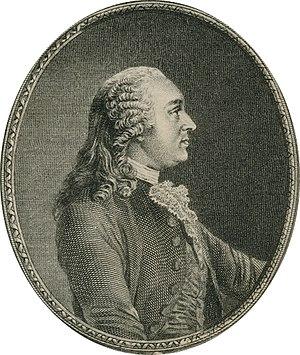
Limoges est une commune en Nouvelle-Aquitaine située au Grand Sud-Ouest de la France, préfecture du département de la Haute-Vienne et chef-lieu de la région historique Limousin.
Anne Robert Jacques Turgot, baron de l'Aulne, souvent appelé Turgot, né le 10 mai 1727 à Paris, où il est mort le 18 mars 1781, est un homme politique et économiste français. Partisan des théories libérales de Quesnay et de Gournay, il est nommé secrétaire d’État à la Marine, puis contrôleur général des finances du roi Louis XVI. Néanmoins, ses mesures pour tenter de réduire dans le long terme la dette nationale et d'améliorer la vie du peuple n'ont pas porté leur fruit, et furent révoquées par son successeur, le baron Jean Clugny de Nuits.
L'histoire de la marine française de 1715 à 1789 confirme que la Marine française est désormais une force permanente après le difficile enracinement du XVIIᵉ siècle. Réduite à peu de chose en 1715, la Marine royale se reconstruit lentement dans les années 1720-1740 et se montre même très innovante pour tenter de compenser la supériorité de la Royal Navy issue des dernières guerres louis-quatorziennes. Louis XV, qui reprend la politique de paix avec l’Angleterre héritée de la période de la Régence, n’accorde pas à sa flotte la totalité des crédits que lui demandent régulièrement ses ministres ce qui fait plafonner le nombre de vaisseaux, maintient un déficit en frégates et limite souvent à peu de chose l’entraînement à la mer.
Brucourt est un petit village de Normandie situé dans le pays d'Auge à mi-distance entre Dives-sur-Mer et Dozulé et à vingt kilomètres de Caen. Administrativement, c'est une commune du canton de Dozulé, dans le département du Calvados, en région de Normandie.
L’histoire du département de la Haute-Vienne commence le 4 mars 1790, lorsqu’il est créé en application de la loi du 22 décembre 1789.
La libéralisation du commerce des grains sous l'Ancien Régime fut décrétée par un édit de Turgot en 1774 sous l'influence des physiocrates. Elle fut de courte durée, notamment en raison de la guerre des farines, une série d'émeutes qui conduisirent Turgot à rétablir le contrôle des prix du grain, tandis que les classes populaires dénonçaient un « pacte de famine » passé entre le roi Louis XVI et les spéculateurs ou autres « accapareurs ». Il s'agit là des premières tentatives de libéralisation de l'économie française.
La Haute-Vienne est un département français, situé dans la région Nouvelle-Aquitaine. Il tire son nom de la rivière Vienne, qui le traverse d'est en ouest. Sa préfecture et principale ville est Limoges. L'Insee et la Poste lui attribuent le code 87.
Le « parti philosophique » désignait globalement au XVIIIᵉ siècle, en France, les intellectuels partisans du mouvement des Lumières, par opposition au parti dit dévot.